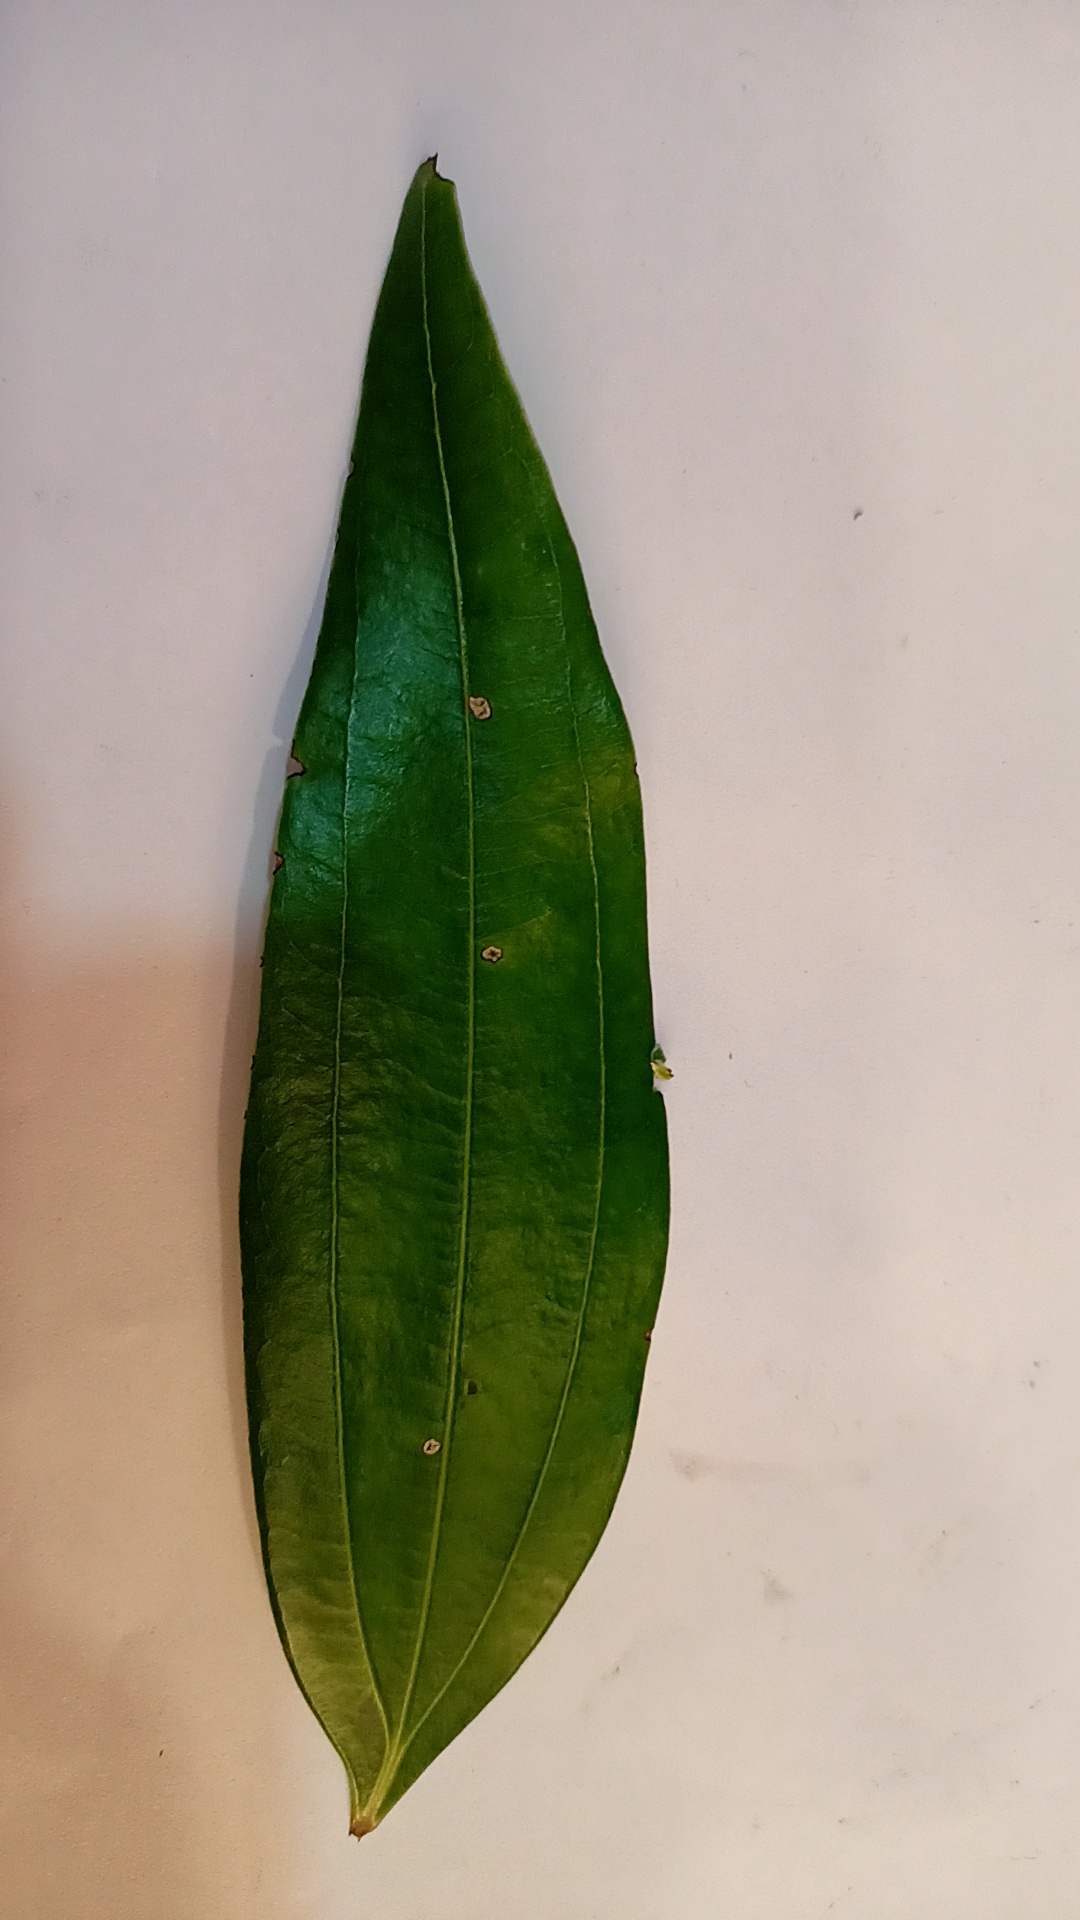
Label: Disease